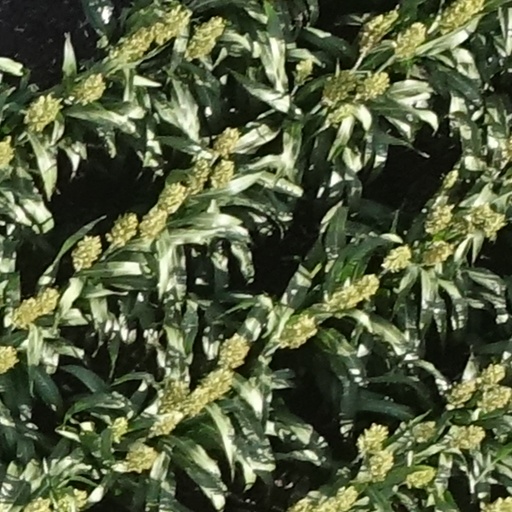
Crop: sorghum